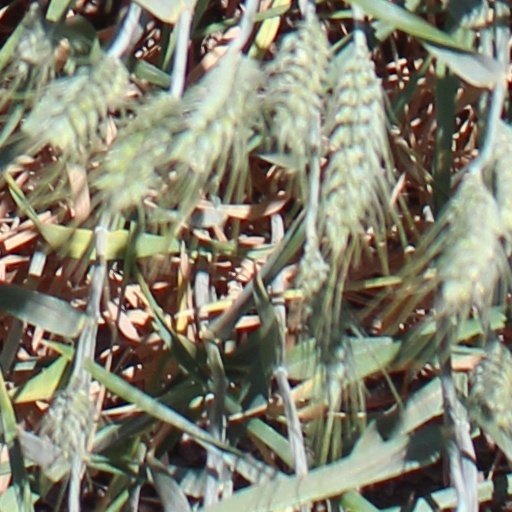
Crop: wheat